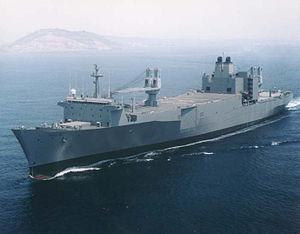
Les navires de la classe Algol, connus aussi sous le nom de navires de transport rapide ou Fast Sealift Ships en anglais ou FL-7, sont des navires cargo de la National Defense Reserve Fleet des États-Unis. Ils sont actuellement parmi les cargos les plus rapides au monde, avec des vitesses pouvant dépasser les 30 nœuds mais avec une vitesse de croisière affichée de 27 nœuds.
Le Military Sealift Command est le commandement du transport maritime militaire de l'United States Navy.